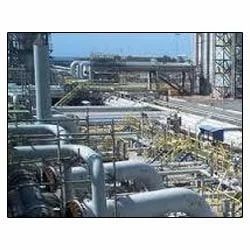
Label: Pipeline_Erection_Services